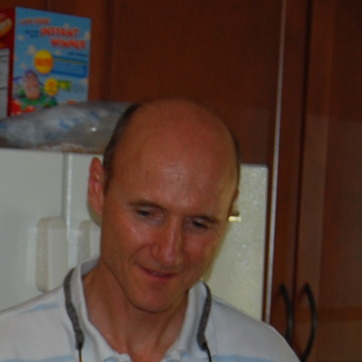
Material: skin